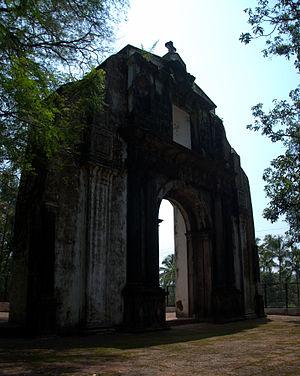
L'ancien collège Saint-Paul de Goa était une institution éducative fondée vers 1542 par Saint François Xavier, à Goa. Premier collège jésuite il fut pendant très longtemps l’établissement jésuite principal en Asie, point d’arrivée des missionnaires venant d’Europe, et point de départ de ceux qui partaient en Extrême-Orient ou Afrique